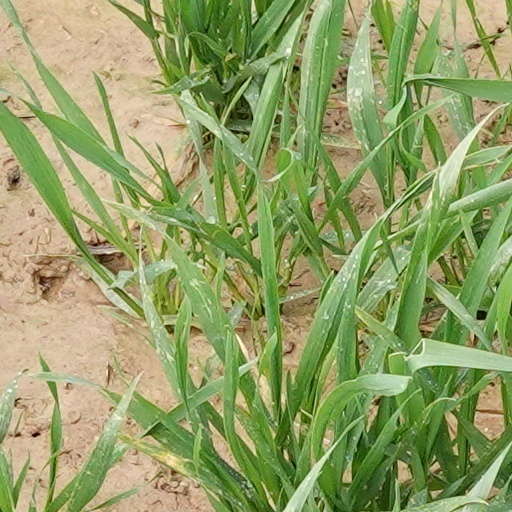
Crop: wheat